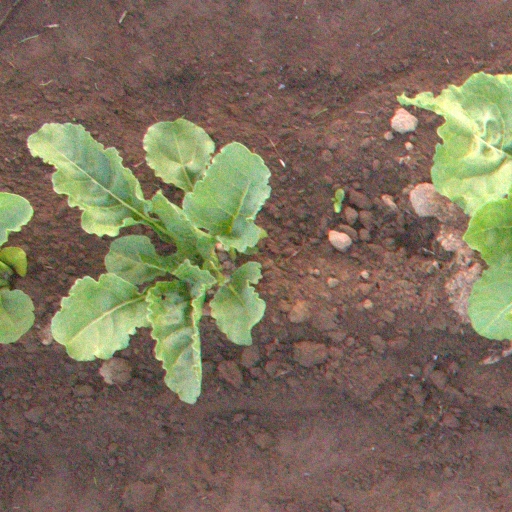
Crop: sugar beet